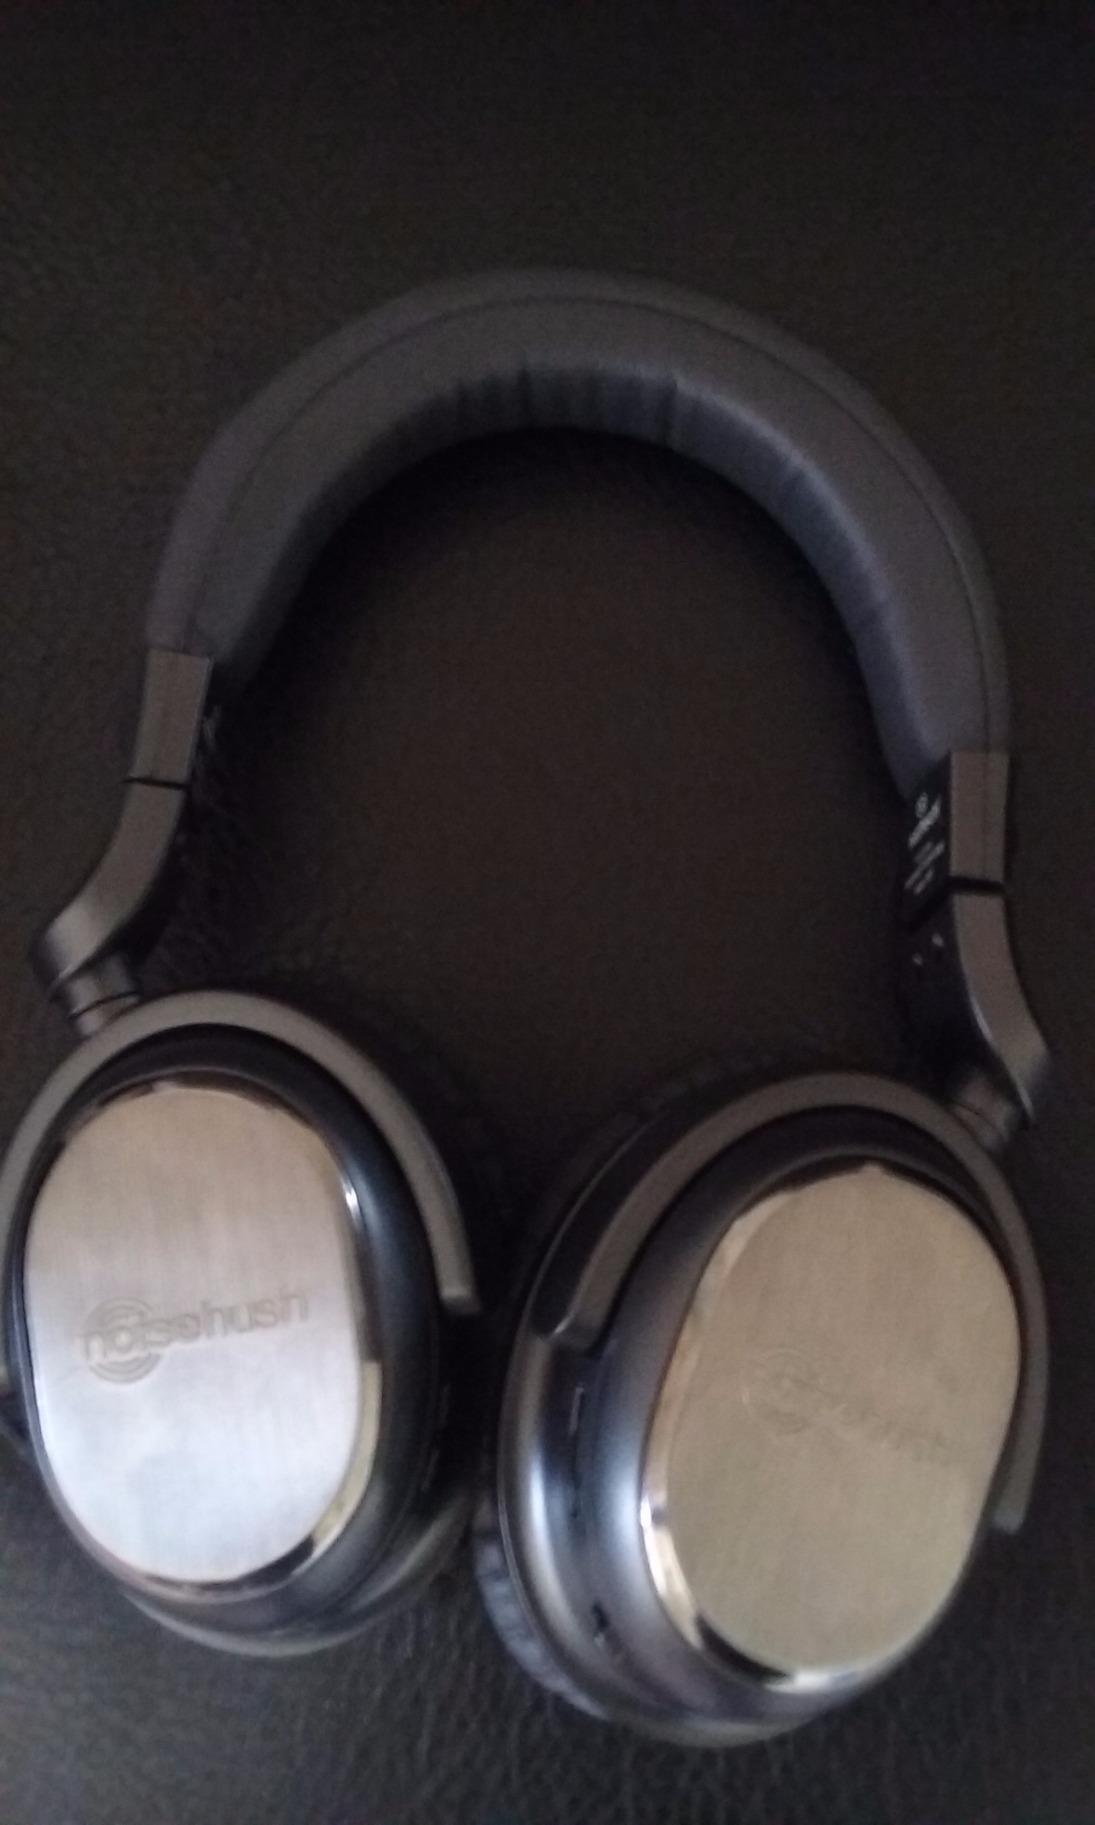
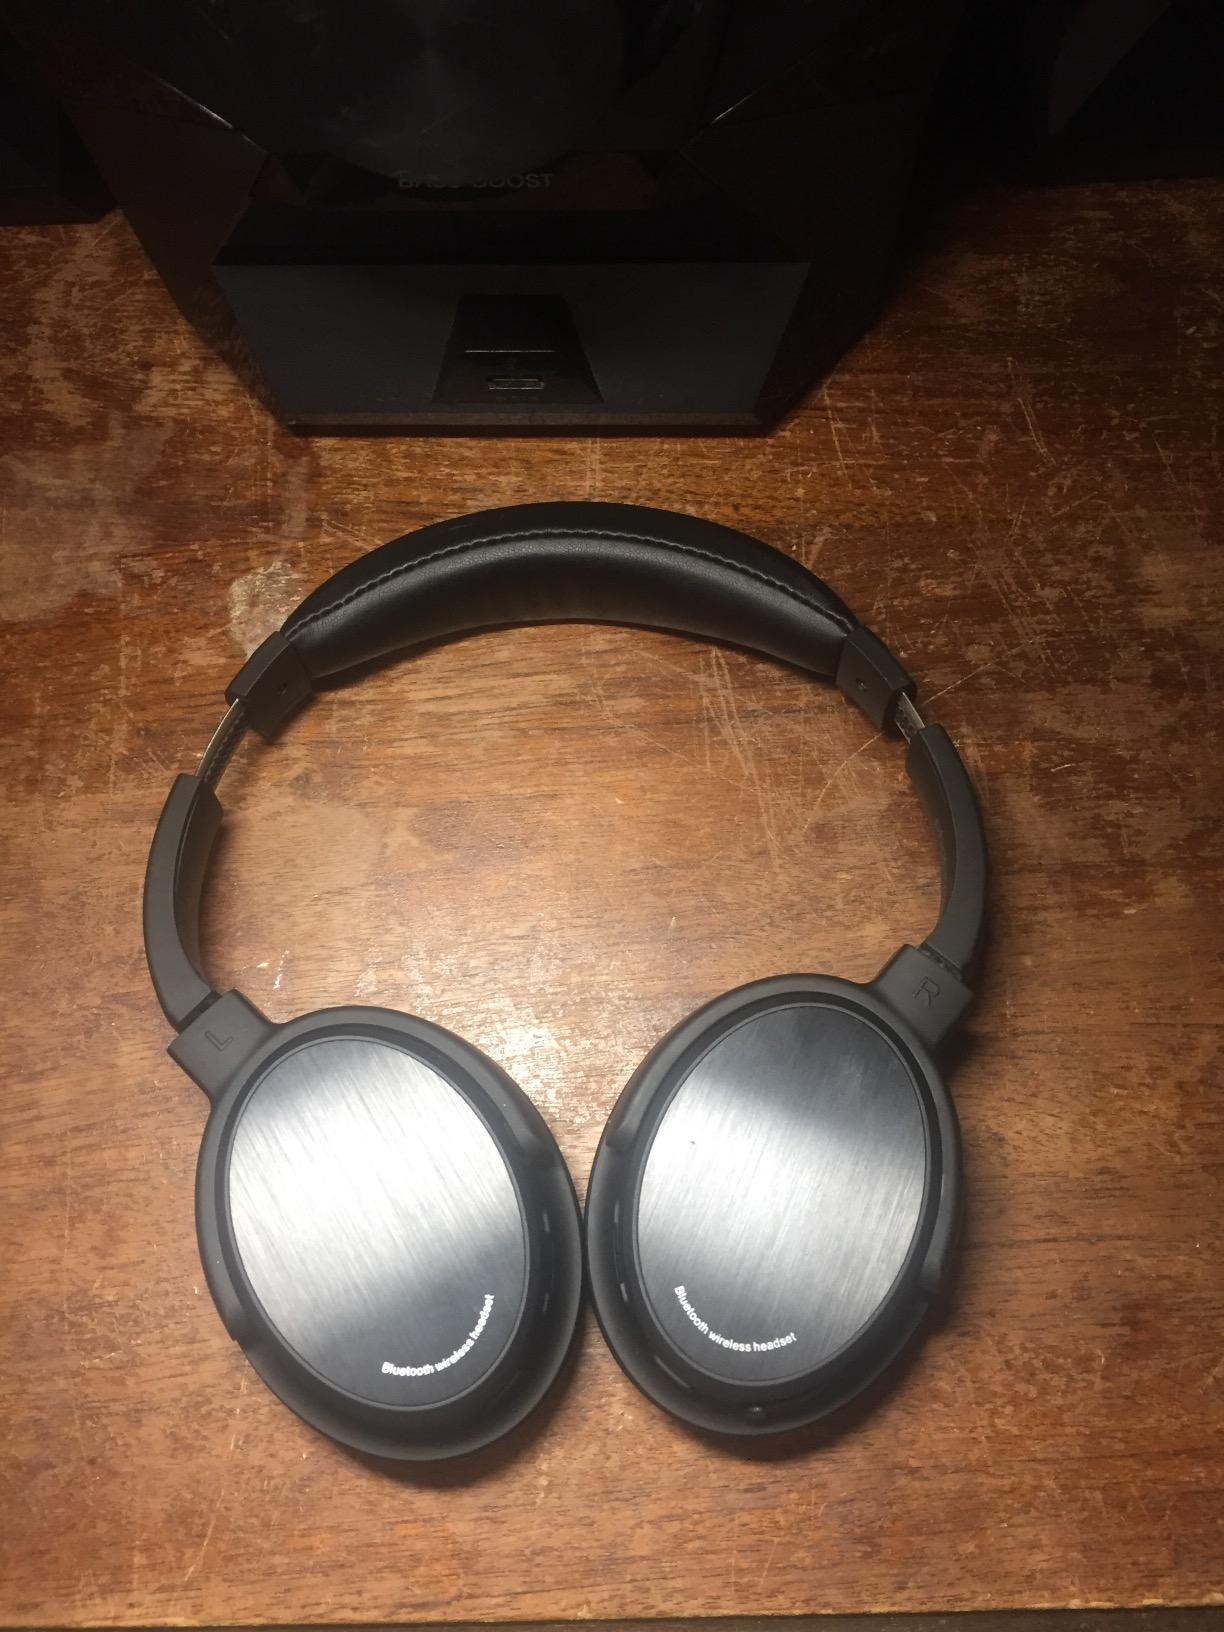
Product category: headphones
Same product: no